Tetanic fade

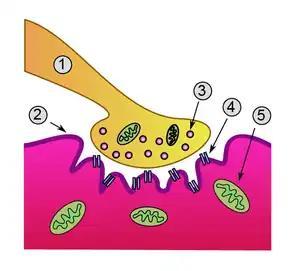
Neuromuscular junction (closer view)

In order to transduce an excitatory signal to the muscle, an indication must transduce from the presynaptic neuron's axon terminal, travel across the synaptic cleft and be received correctly in the post synaptic muscle tissue's motor end plate to produce the desired effect, at the right intensity. The signal propagates from the presynaptic neuron using neurotransmitter Acetylcholine (ACh), a molecule that is released from stored vesicles at the terminal end of the neuron. ACh travels across the space of the synaptic cleft to ACh receptors on the sarcolemma of the motor end plate. After unbinding from the receptors, ACh is broken down by the enzyme acetylcholinesterase.